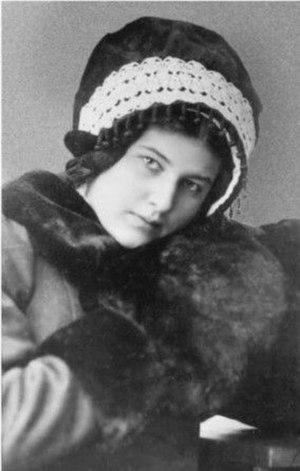
Larissa Reisner est une écrivaine russe. Elle est notamment connue pour son rôle dans la Guerre civile russe qui a suivi la révolution d'Octobre et pour ses amitiés avec plusieurs des plus grands poètes russes du début du XXᵉ siècle.